Heart of a Dog

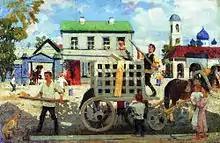
"Catching Stray Dogs", a 1920s painting by Boris Kustodiev

In Moscow in 1924, foraging for trash one winter day causes a stray dog to be found by a cook and to be scalded with boiling water. Lying forlorn in a doorway, the dog awaits his end awash in self-pity. To his surprise, a successful surgeon, Filipp Filippovich Preobrazhensky, arrives and offers the dog a piece of sausage. Overjoyed, the dog follows Filipp back to his flat, where he is given the name of Sharik (meaning little ball). The dog finds that ironic, as he sees Sharik fit for a pampered fat dog.